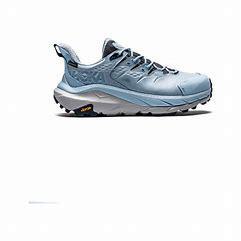
Brand: Hoka
Model: 100